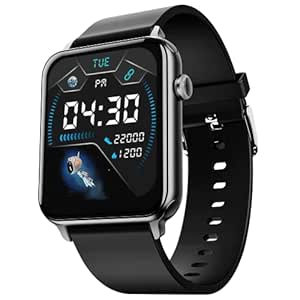
boAt Wave Lite Smartwatch with 1.69" HD Display
Category: Electronics
Price: 1499 (list price: 6990)
Rating: 3.9 (21,796 ratings)
About this product: Screen Size: The 1.69 inch HD full touch display with 500 nits of brightness will bring every detail to life!|Resolution: Get sharper color resolution that brightens your virtual world exponentially.|Slim Design: The ultra slim and lightweight design of the watch is ideal to keep you surfing your wave all day!|Sports Modes: Track your daily activity: calories burnt & steps taken. Choose from multiple sports modes which include Walking, Running, Cycling, Climbing, Yoga, Basketball, Football & many more|Google Fit & Apple Health: The watch supports Google and Apple Fit to seamlessly monitor your health.|IP Rating: Sweat freely while you work out with IP68 dust, sweat and splash resistance.|Watch Faces- Customize your style with 140+ based watch faces.